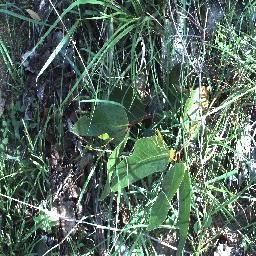
Label: negative